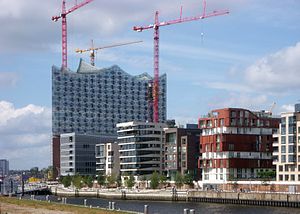
Elbphilharmonie / Galleri
Elbphilharmonie er en koncertsal i Hamborgs Hafen City, der blev indviet 11. januar 2017. Huset er tegnet af det schweiziske arkitektfirma Herzog & de Meuron. Udover tre koncertsale rummer bygningen hotel, restauranter, boliger og parkeringshus samt en offentligt tilgængelig udsigtsplatform. Byggeriet begyndte i 2007, forventedes afsluttet i 2010 og havde et budget på 272 mio. EUR. Huset afleveredes med mere end seks års forsinkelse, mens prisen i mellemtiden var steget til 866 mio. EUR. Fra begyndelsen var målet, et nyt vartegn for byen og skabe et kulturelt fyrtårn for alle byens borgere.